The Millionaires

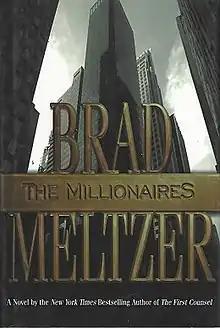

The Millionaires is a 2002 novel written by Brad Meltzer examining the inner workings of private banking. After taking $3,000,000 from an abandoned account, brothers Oliver and Charlie Caruso are forced to escape the Secret Service. According to WorldCat, the book is in 2191 libraries.